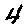
Label: 4